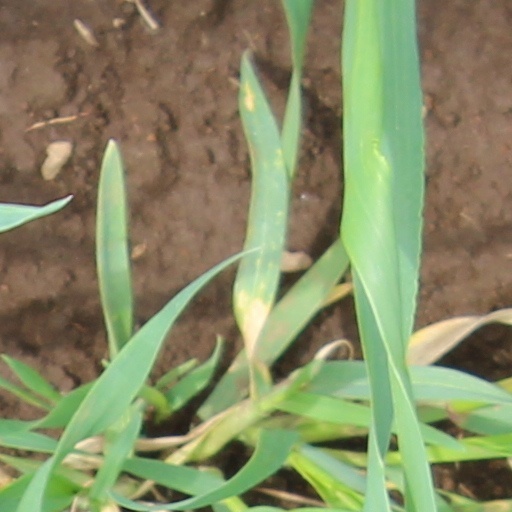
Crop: wheat